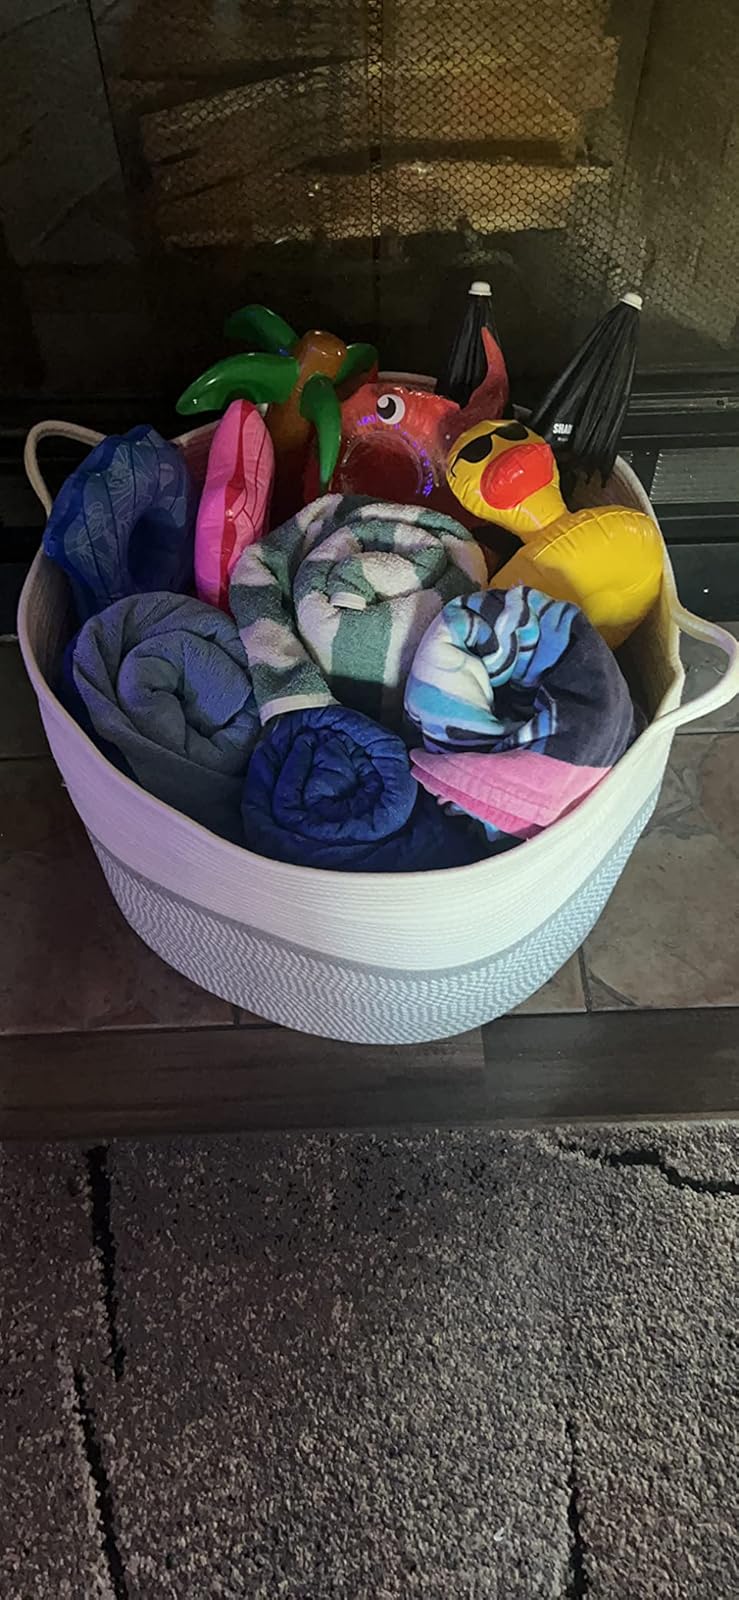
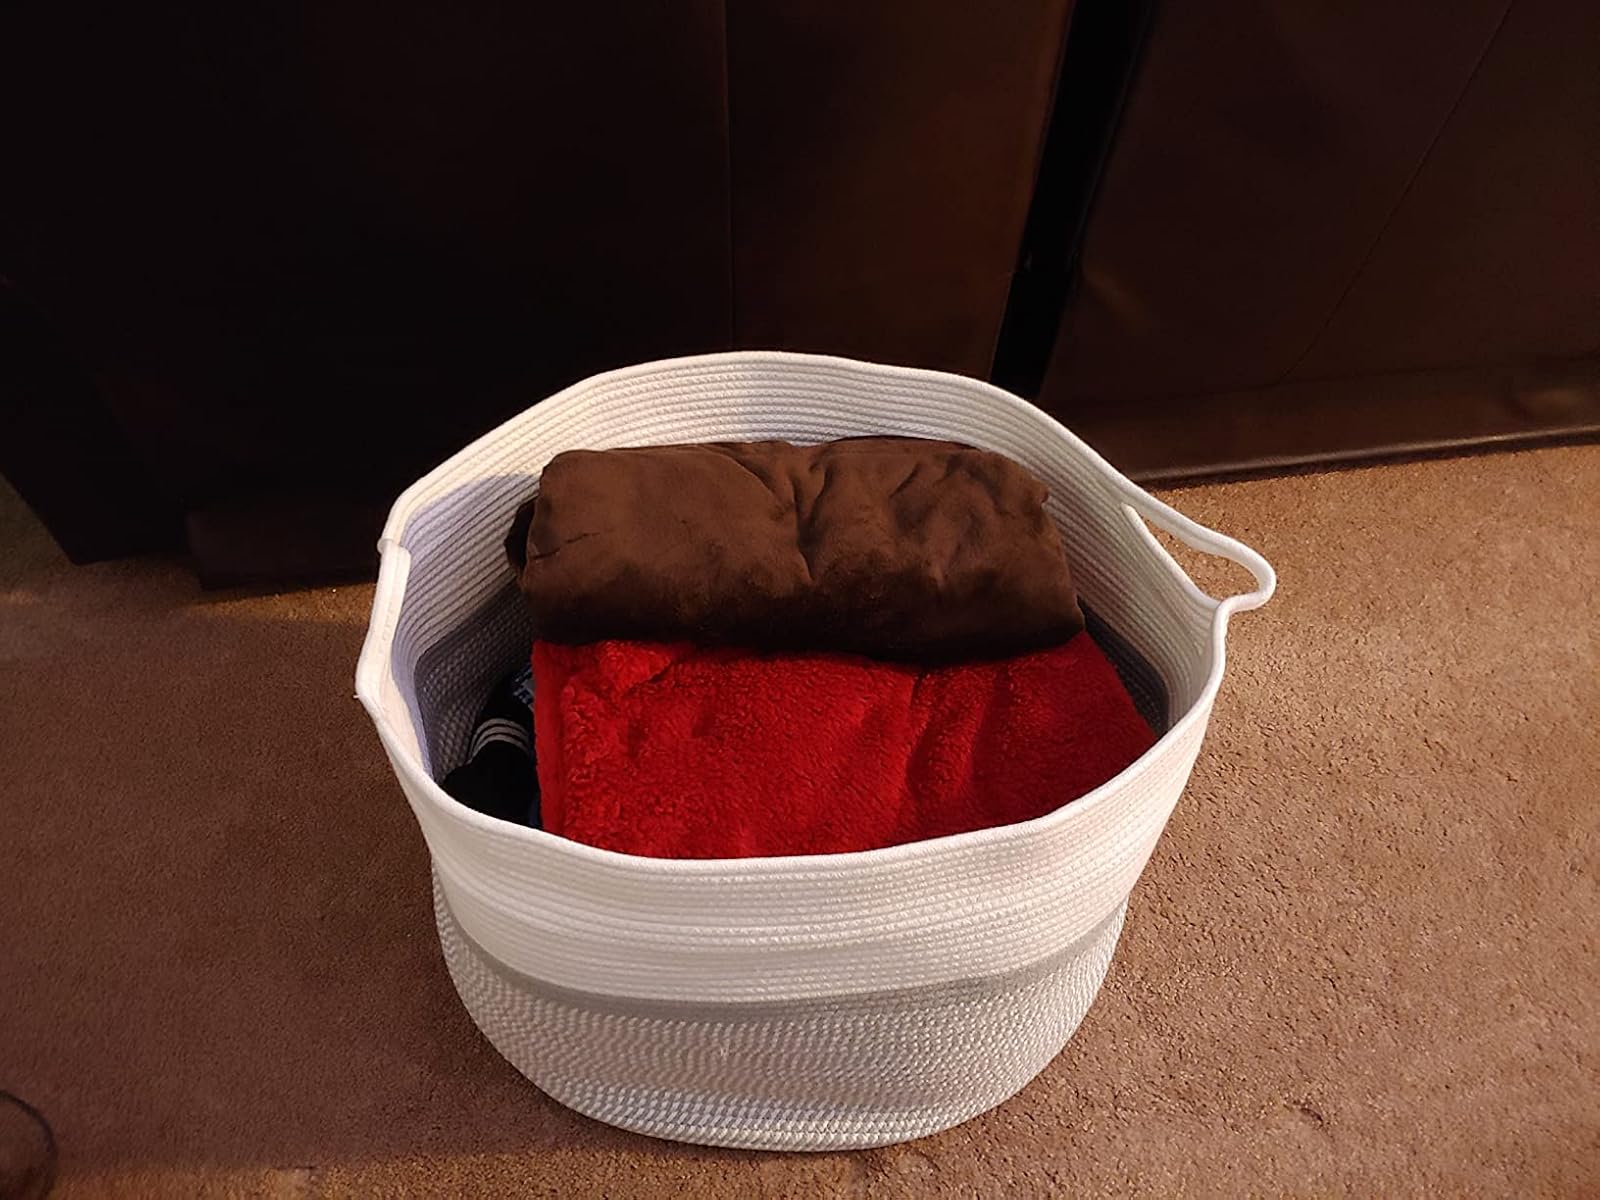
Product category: items_hamper
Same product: yes